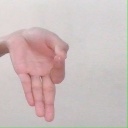
अक्षर: ज्ञ